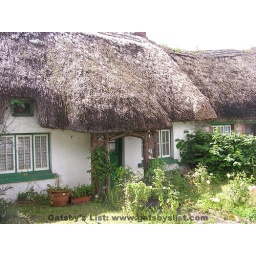
Quaint thatched roof buildings on the main street in Adare